Gómez Farías metro station

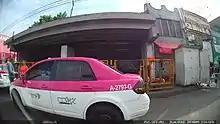

Gómez Farías is an underground metro station situated on Calzada Ignacio Zaragoza, in Venustiano Carranza, Mexico City. The station serves two (neighborhoods), Federal and Gómez Farías, from which the station takes its name. The station's pictogram features a silhouette representing the Mexican Constitution of 1857, which was promoted by Valentín Gómez Farías during his tenure as president of Congress.